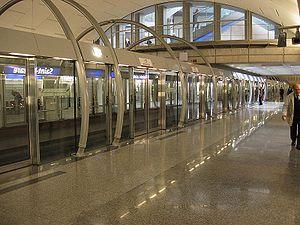
Saint-Lazare est une station des lignes 3, 12, 13 et 14 du métro de Paris, située à la limite des 8ᵉ et 9ᵉ arrondissements de Paris. Constituant longtemps la station la plus fréquentée de la capitale durant le XXᵉ siècle, elle est, avec près de 47 millions de voyageurs entrants en 2019, la deuxième par sa fréquentation, après Gare du Nord.
La ligne 14 du métro de Paris est l'une des seize lignes du réseau métropolitain de Paris. Elle relie la station Saint-Lazare à la station Olympiades en traversant le centre de Paris selon une diagonale nord-ouest / sud-est. La ligne est également connue sous son nom de projet : Meteor, rétroacronyme de « MÉTro Est-Ouest Rapide ».
Les portes palières appelées également les façades de quai sont des portes automatiques vitrées situées dans une station de métro, le long des quais en bordure des voies. Ces portes qui ne s'ouvrent que lorsque la rame est à l'arrêt en station, sont notamment destinées à empêcher les suicides ou les accidents. Elles sont aussi essentielles pour l'automatisation des lignes de métro.